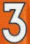
Number: 3